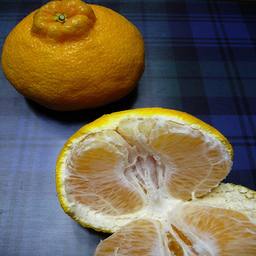
Label: peels